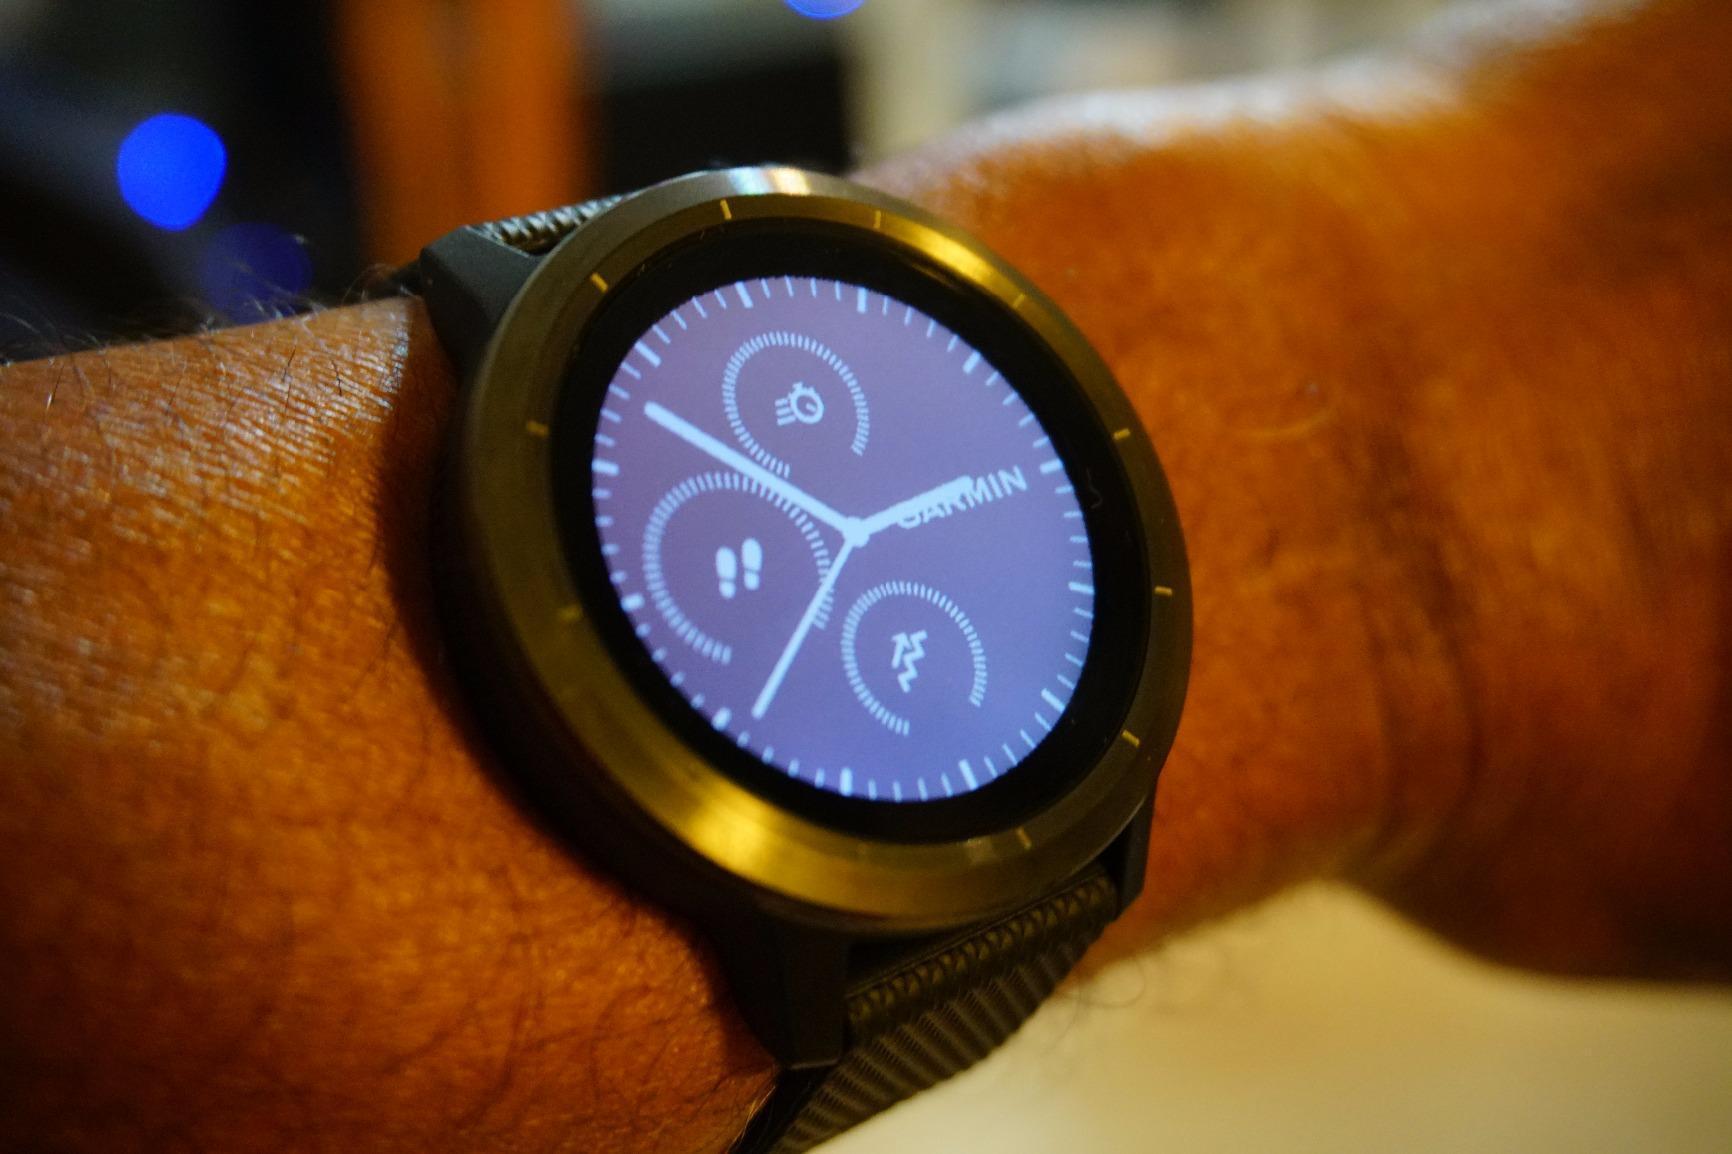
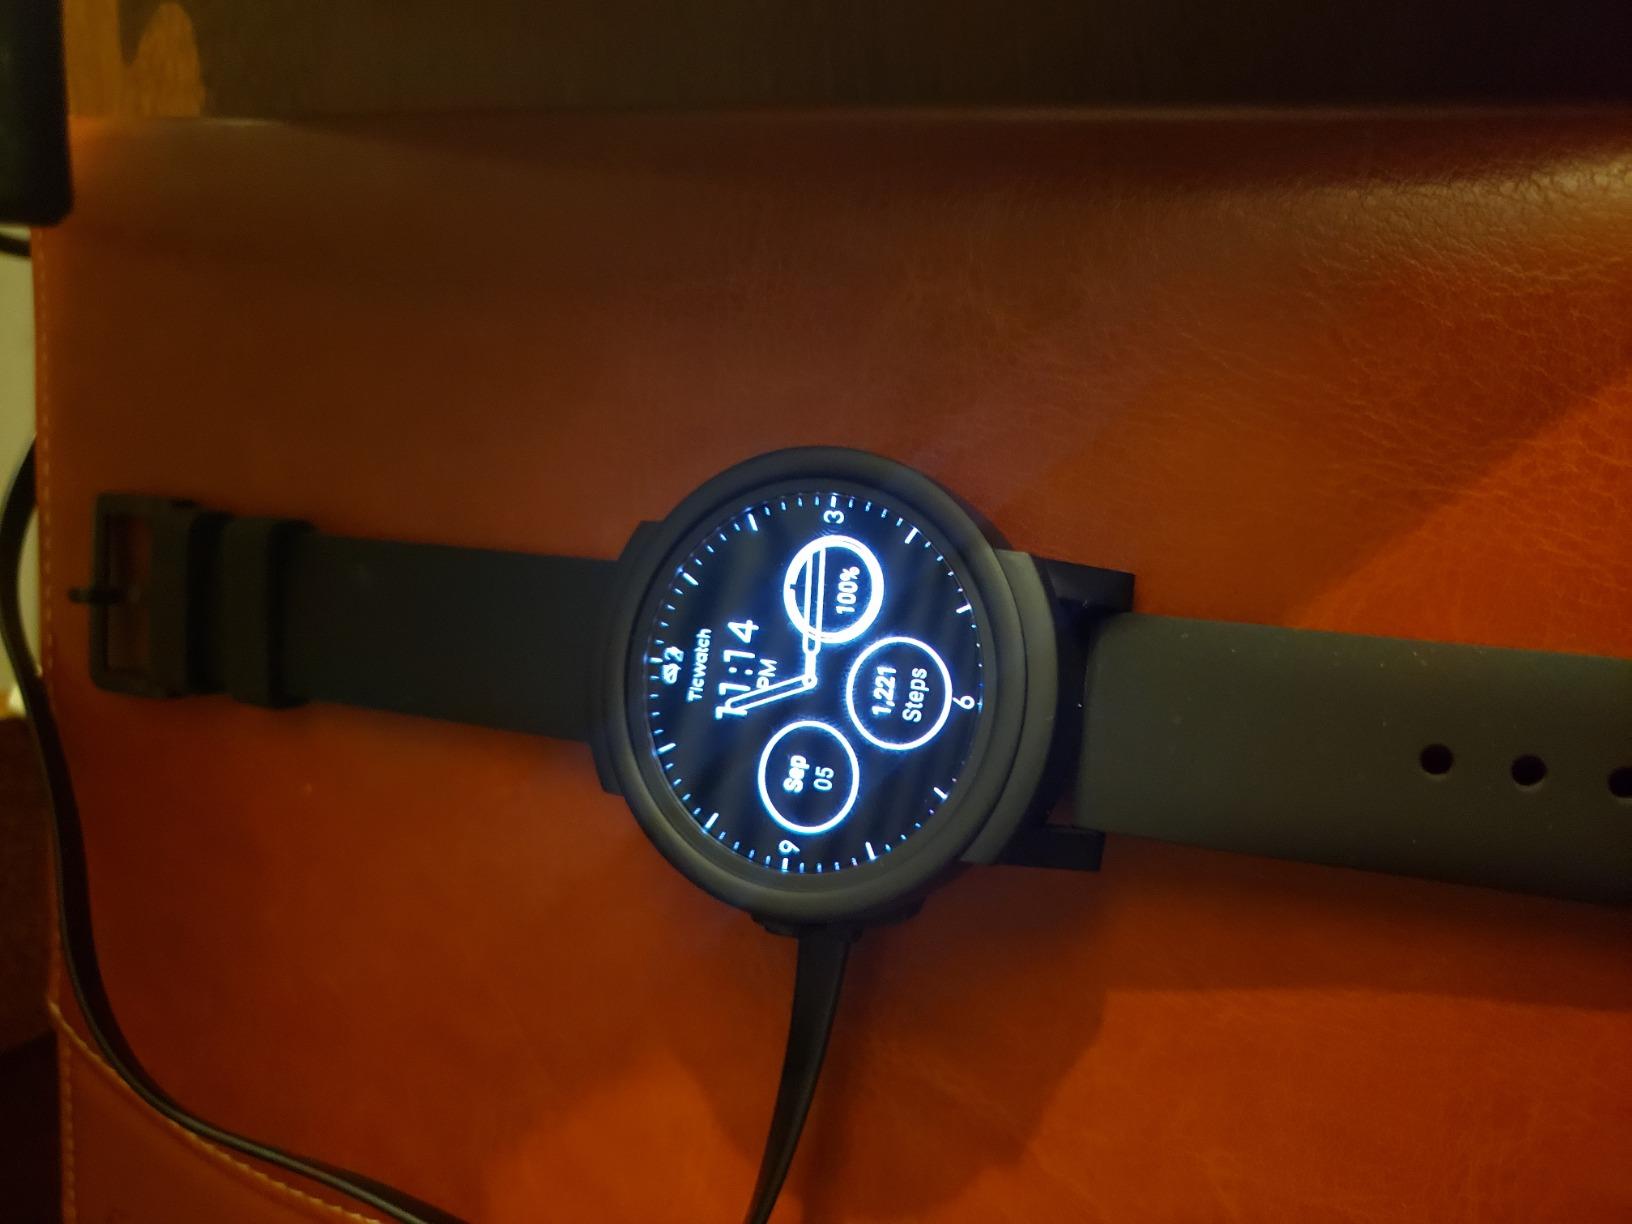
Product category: smartwatch
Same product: no